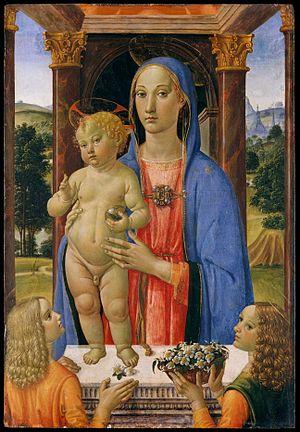
Cosimo di Lorenzo Rosselli est un peintre italien qui a été le pupille de Neri di Bicci à l'âge de 14 ans.